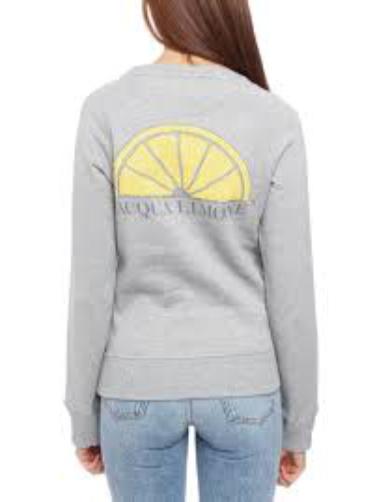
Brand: Acqua Limone
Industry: Clothes